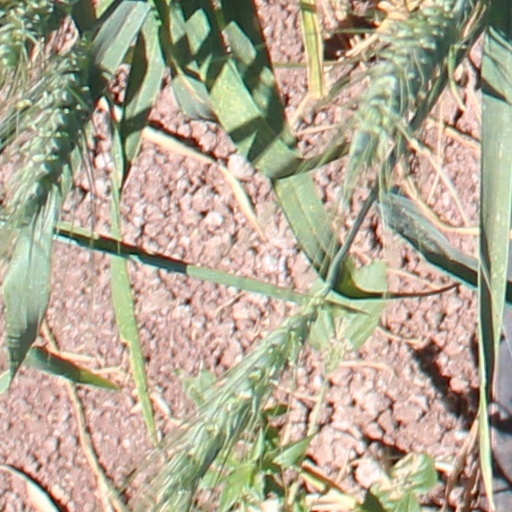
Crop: wheat